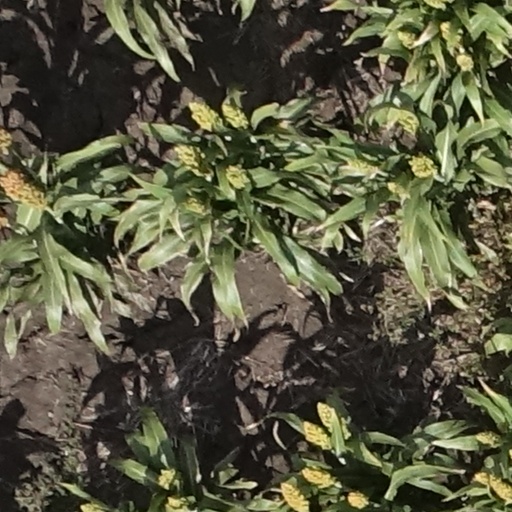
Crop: sorghum